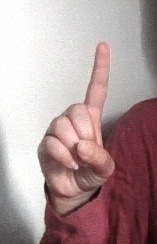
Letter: bb